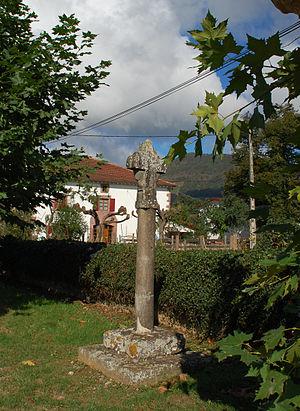
Croix de la Madeleine
Saint-Jean-le-Vieux est une commune française située dans le département des Pyrénées-Atlantiques, en région Nouvelle-Aquitaine.
Cet article recense une partie des monuments historiques des Pyrénées-Atlantiques, en France.